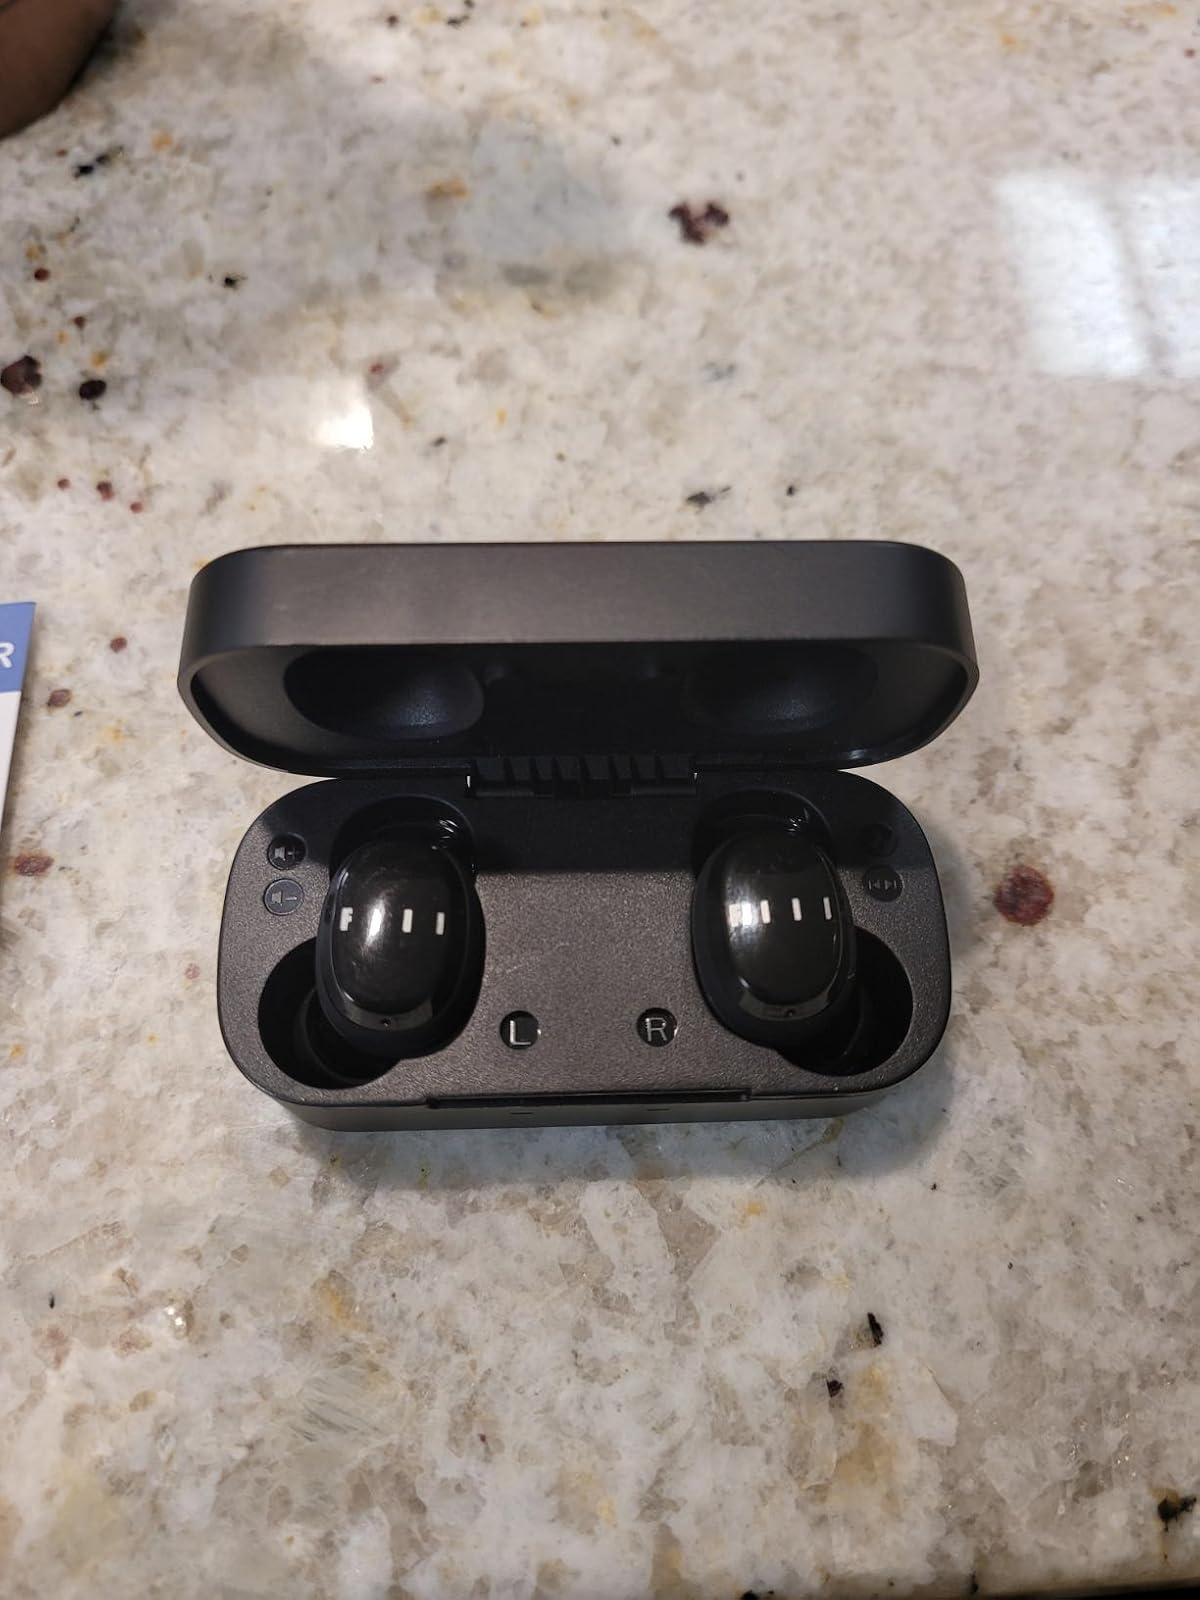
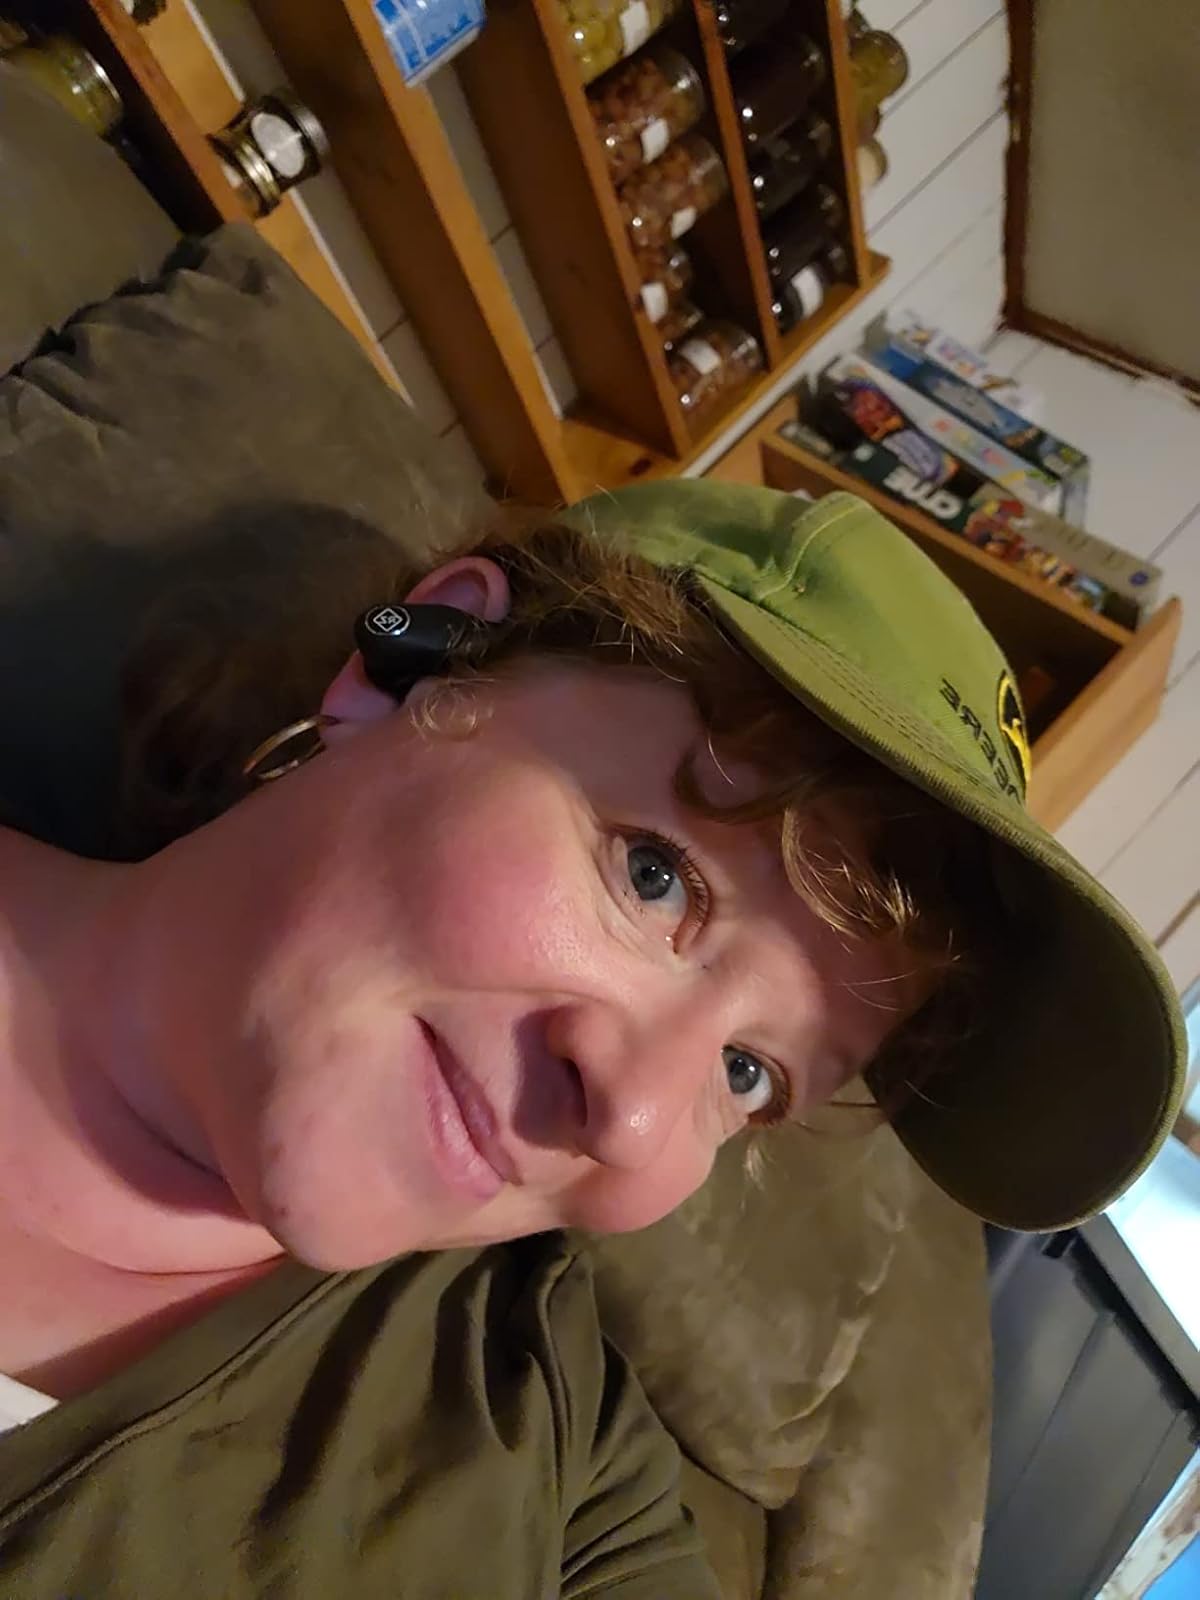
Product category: earbuds
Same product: no